Striped killifish

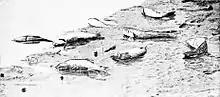
Several striped killifish on land

In Feb 1916, "Popular Science Monthly" had a news article on research being done by Professor S. O. Mast of the zoological department of Johns Hopkins University. The professor was studying the "Fundulus majolisis" and noted their ability to survive the draining of ocean tide pools. These fish would swim in and out of the tide pools on regular intervals, somehow knowing when to swim out before the tidewaters drained from the pools. If for some reason the outlet of the pool were to close off as the tide went out, the fish would quickly swim around the tide pool randomly looking for an alternate escape route.